Dual Hearts

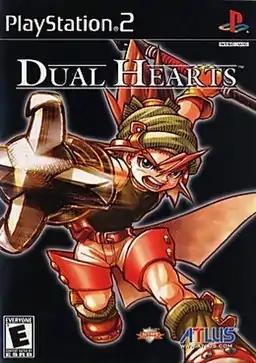
North American cover art

is a 2002 action-adventure video game developed by Matrix Software and published by Sony Computer Entertainment for the PlayStation 2. Atlus released the game in North America. It was released on PlayStation Network in 2015.